Mick Ralphs

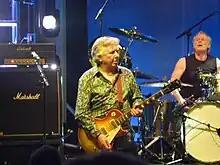
Ralphs performing with Mott the Hoople at a reunion gig, Hammersmith Apollo, October 2009

On 2 July 2008, it was announced that the original line-up of Bad Company (without Boz Burrell, who had died in September 2006) would do a one-off gig at the Hard Rock Hotel and Casino in Hollywood, Florida, on 8 August 2008. According to Rodgers, the band played this show to "protect the legacy they have built and cement the rights to the trademark Bad Company for touring."